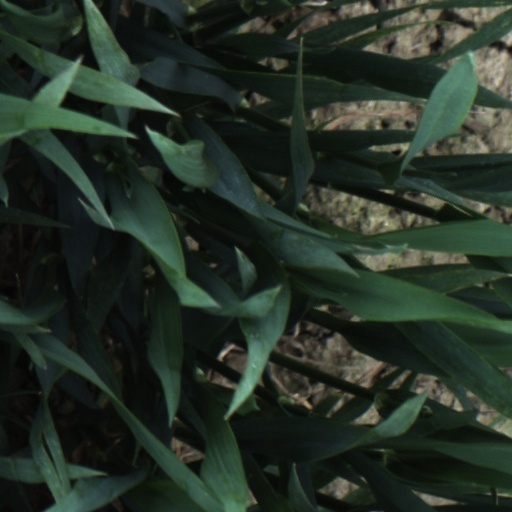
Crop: wheat